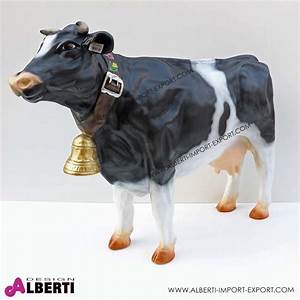
Label: cow